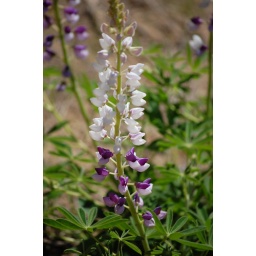
A white and dark purple morph of the wild blue lupine, in the Albany Pine Bush